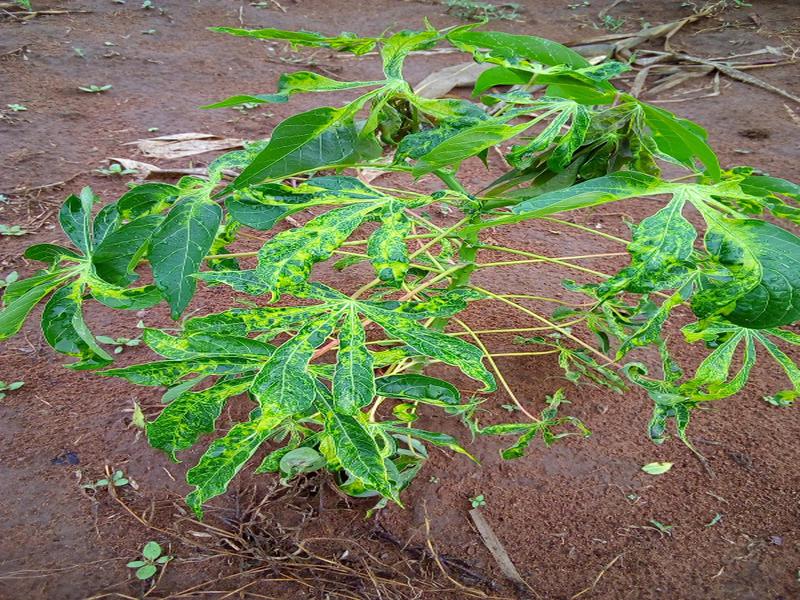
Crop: cassava
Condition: mosaic_disease